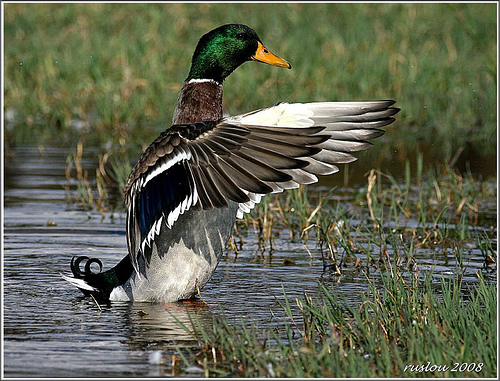
this large bird has a white belly, brown neck, and green crown.
this large bird has a green head, an orange beak, and a white belly.
the bird has a green crown and a long yellow bill that is also black.
this bird has a large orange bill, a dark green crown, and a brown throat.
a colorful bird with a green crown a orange bill and a black and white wingbar
this large bird has a green head, large flat bill, and white ring around it's neck.
this bird has wings that are black and white and has a green head
this bird has a belly that is white with black wings
this bird is brown with white and green and has a long, pointy beak.
this bird has wings that are brown and has a green head
Species: Mallard